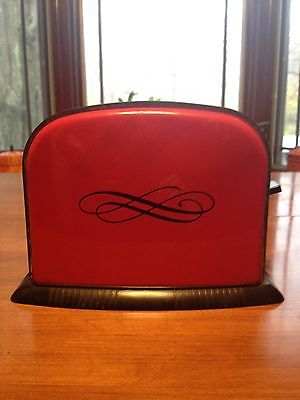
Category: toaster